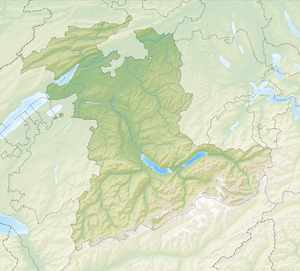
Saint-Imier
Saint-Imiers beliggenhed i kanton Bern 47°09′10″N 7°00′00″Ø﻿ / ﻿47.1528°N 7°Ø﻿ / 47.1528; 7Koordinater: 47°09′10″N 7°00′00″Ø﻿ / ﻿47.1528°N 7°Ø﻿ / 47.1528; 7
Saint-Imier is located in Kanton Bern
Saint-Imier er en kommune i Schweiz i kanton Bern med 5.121 indbyggere. Den er beliggende i den fransktalende administrative distrikt Jura Bernois.